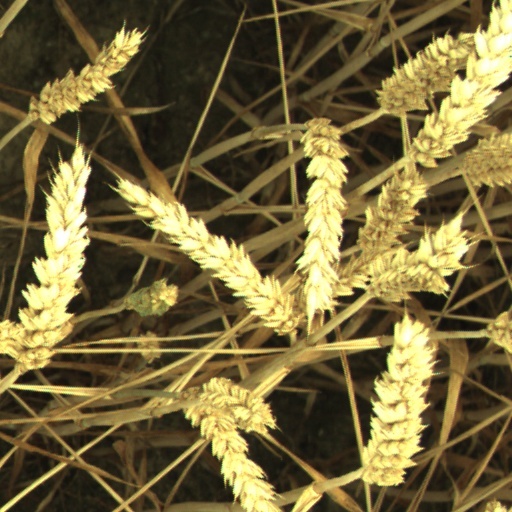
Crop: wheat